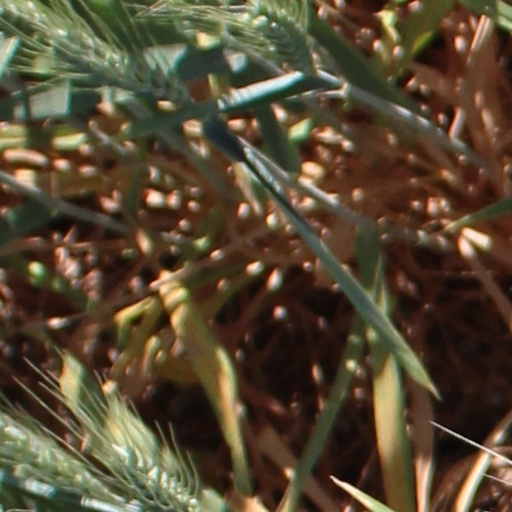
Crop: wheat